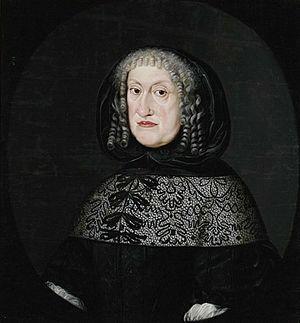
Éléonore d'Anhalt-Zerbst était un membre de la Maison d'Ascanie princesse d'Anhalt-Zerbst par naissance et par mariage duchesse de Schleswig-Holstein-Sonderburg-Norburg.